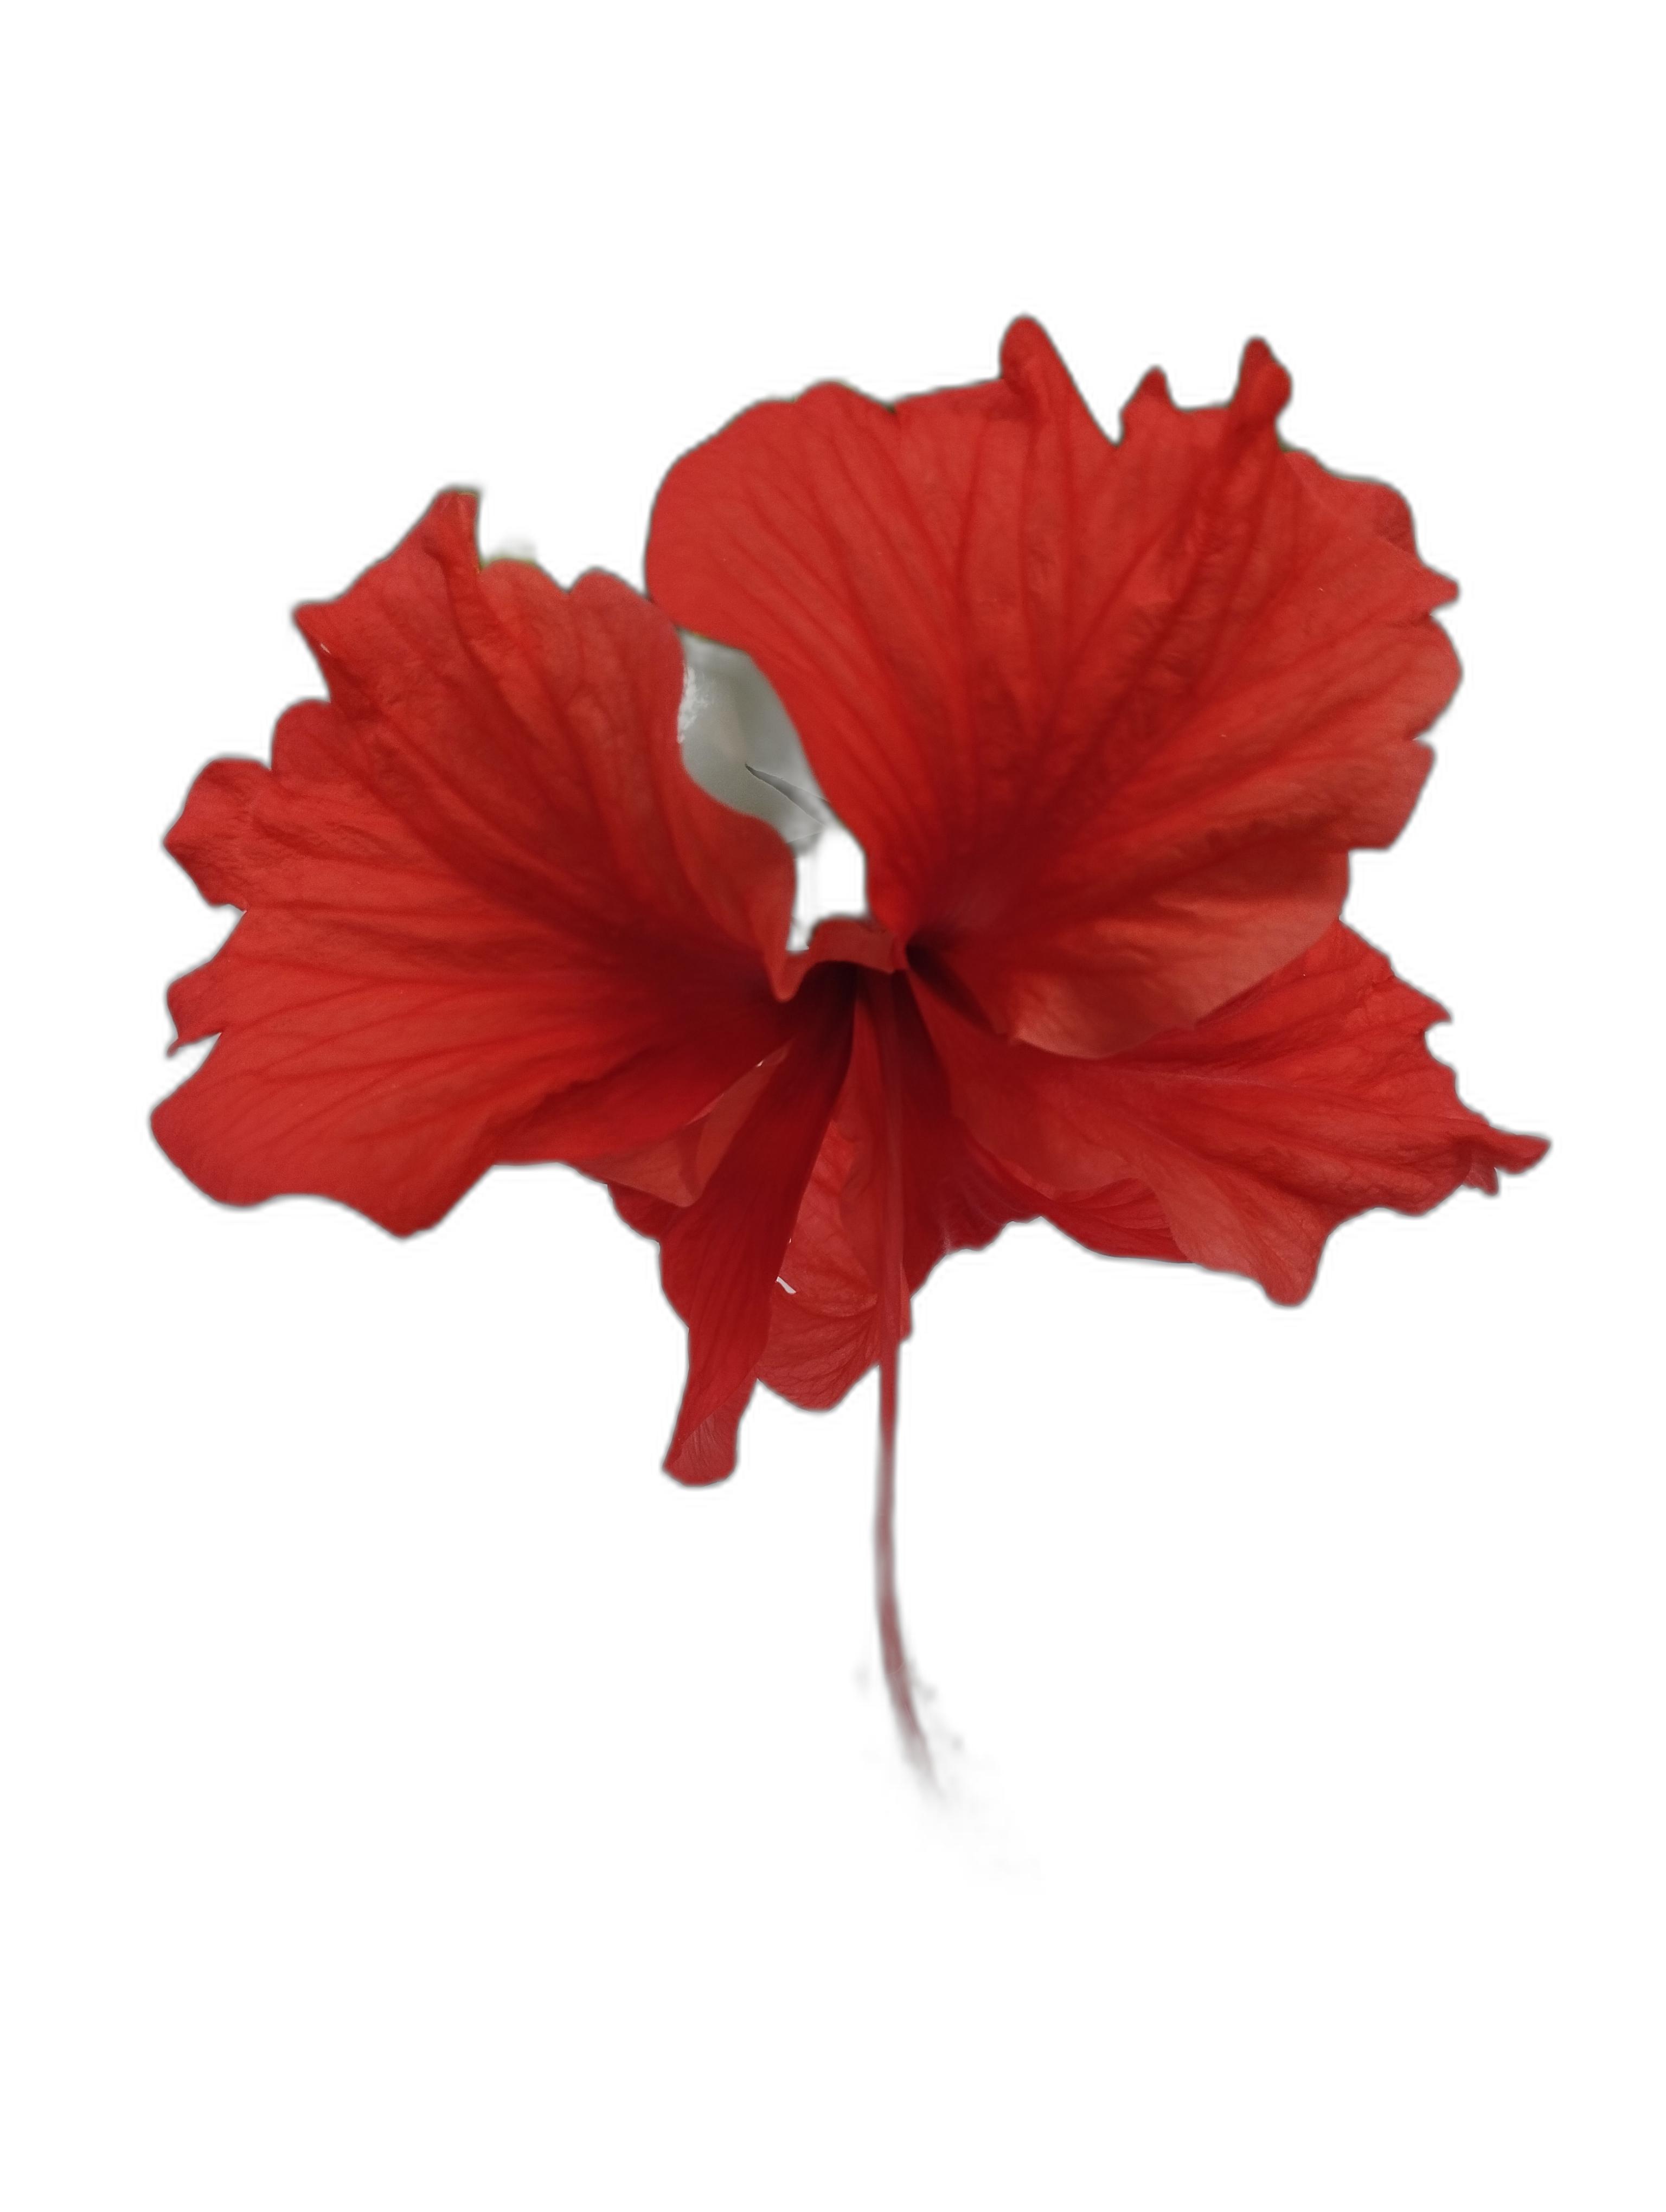
Label: Hibiscus